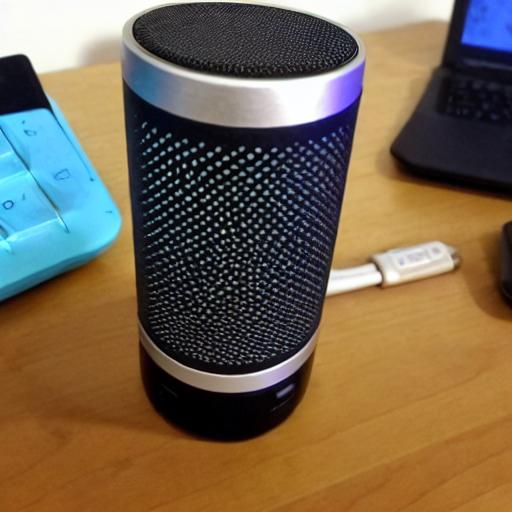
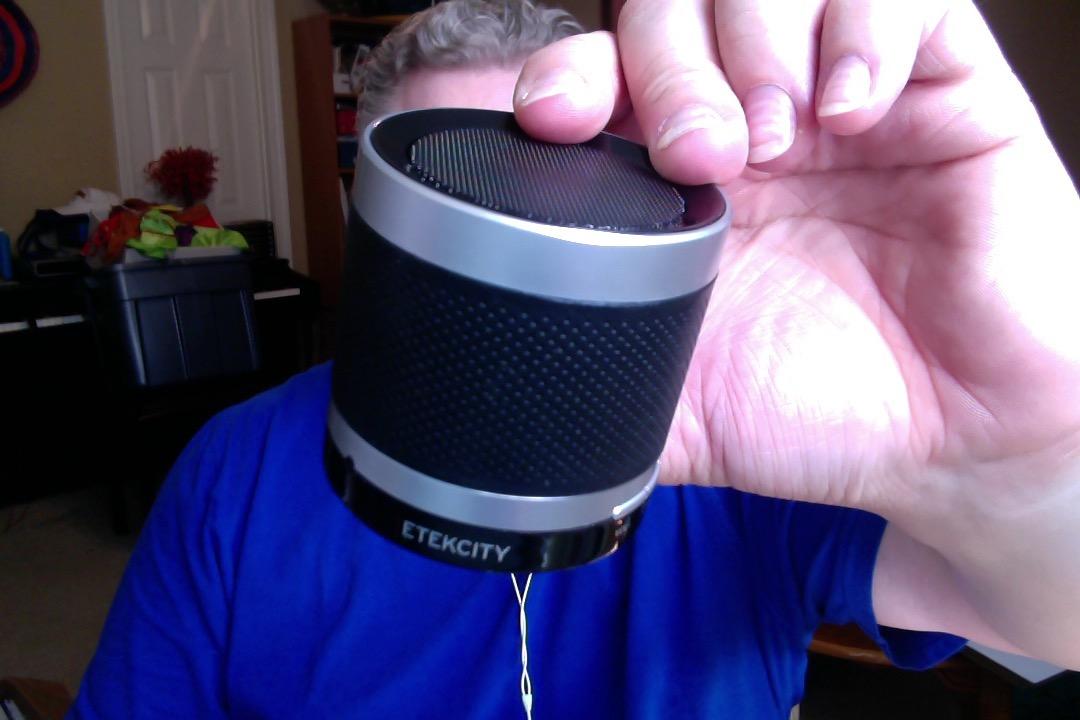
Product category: speaker
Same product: no